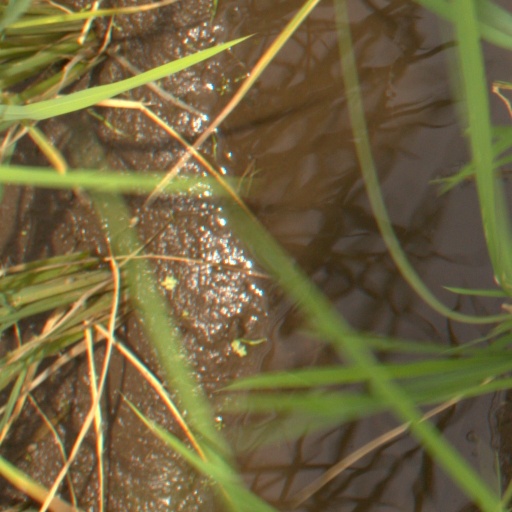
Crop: rice